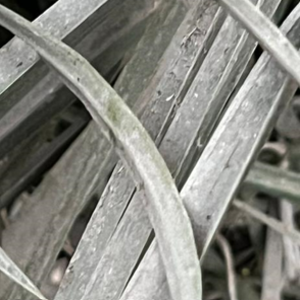
Label: Parlatoria Blanchardi